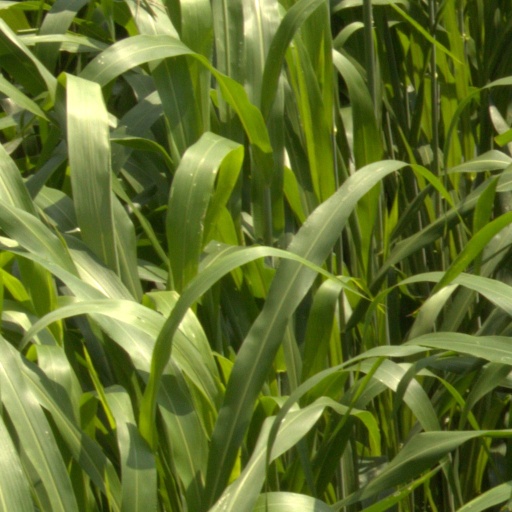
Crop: sorghum